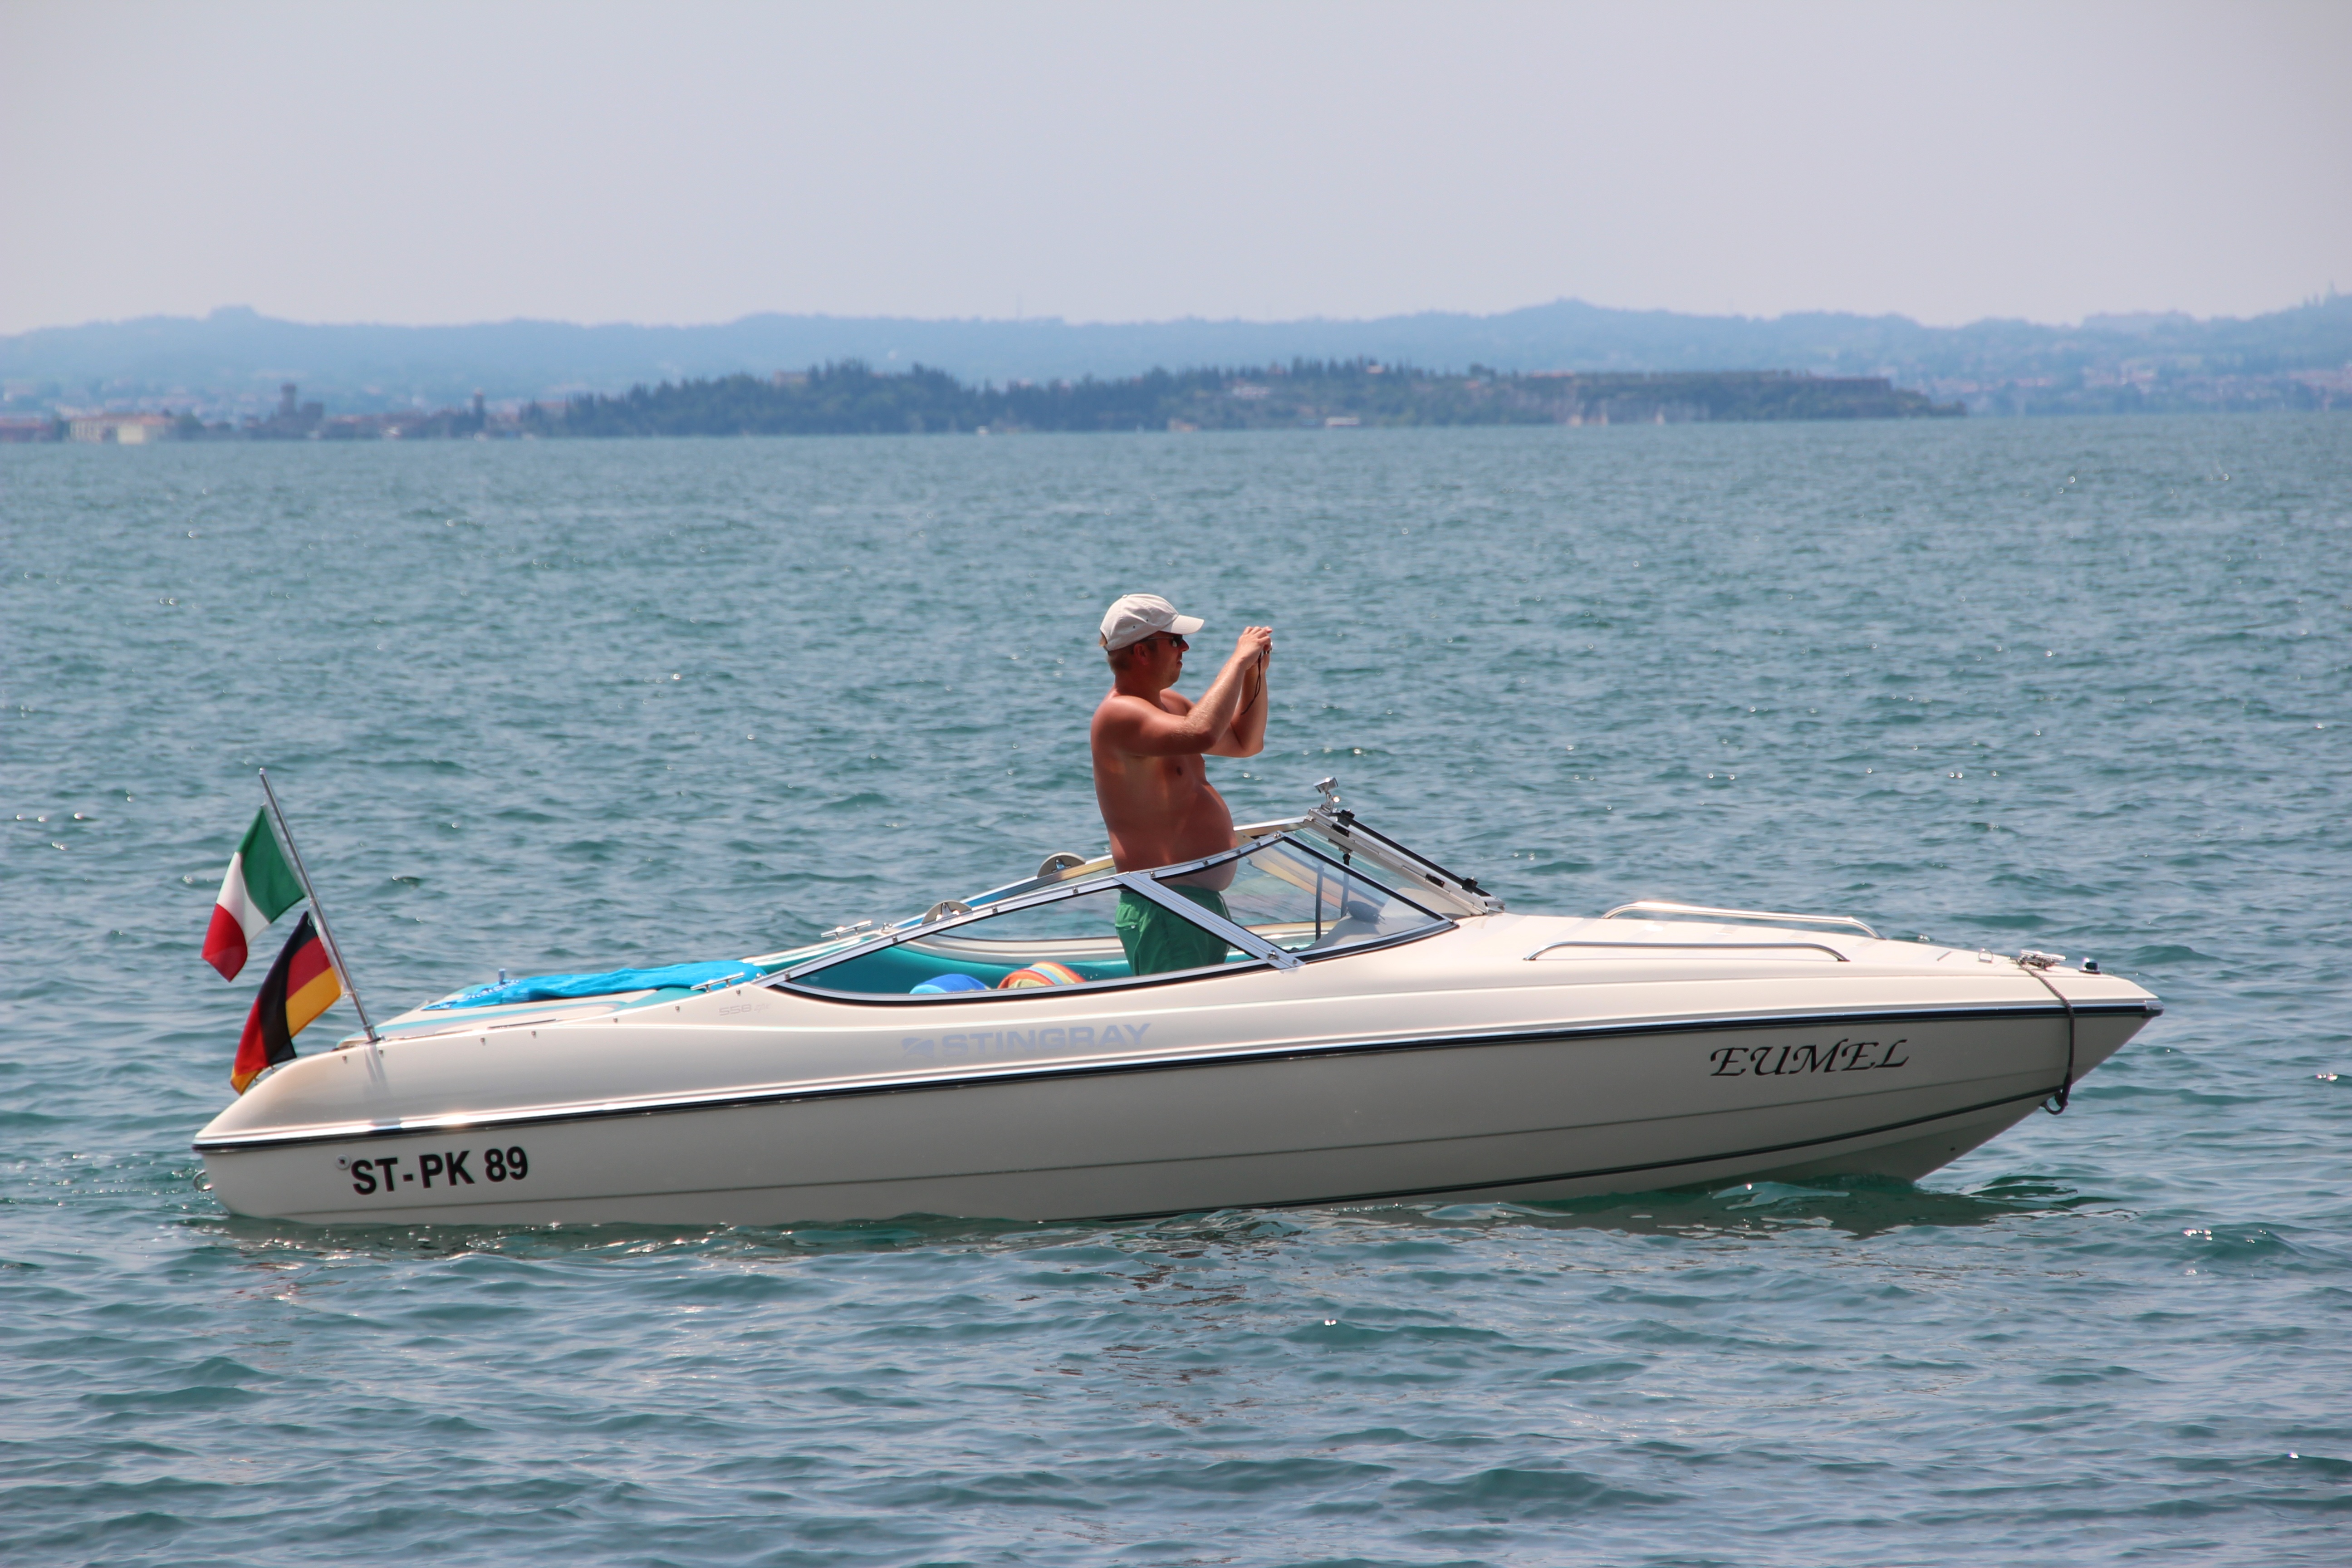
man, sea, boat, lake, ship, boot, vehicle, motorboat, boating, sail, watercraft, driver, ecosystem, powerboat, dinghy, water taxi, skiff, inflatable boat, watercraft rowing, dinghy sailing